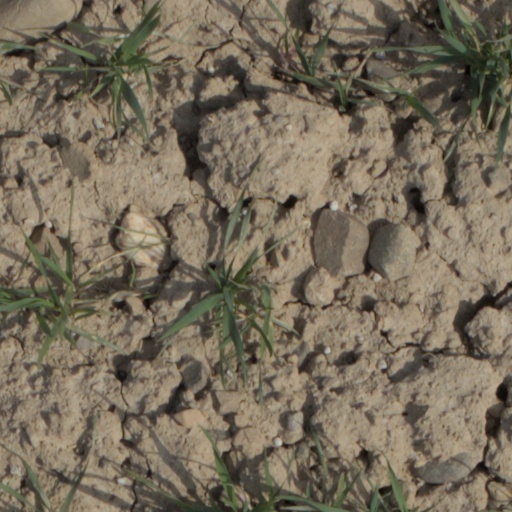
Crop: wheat